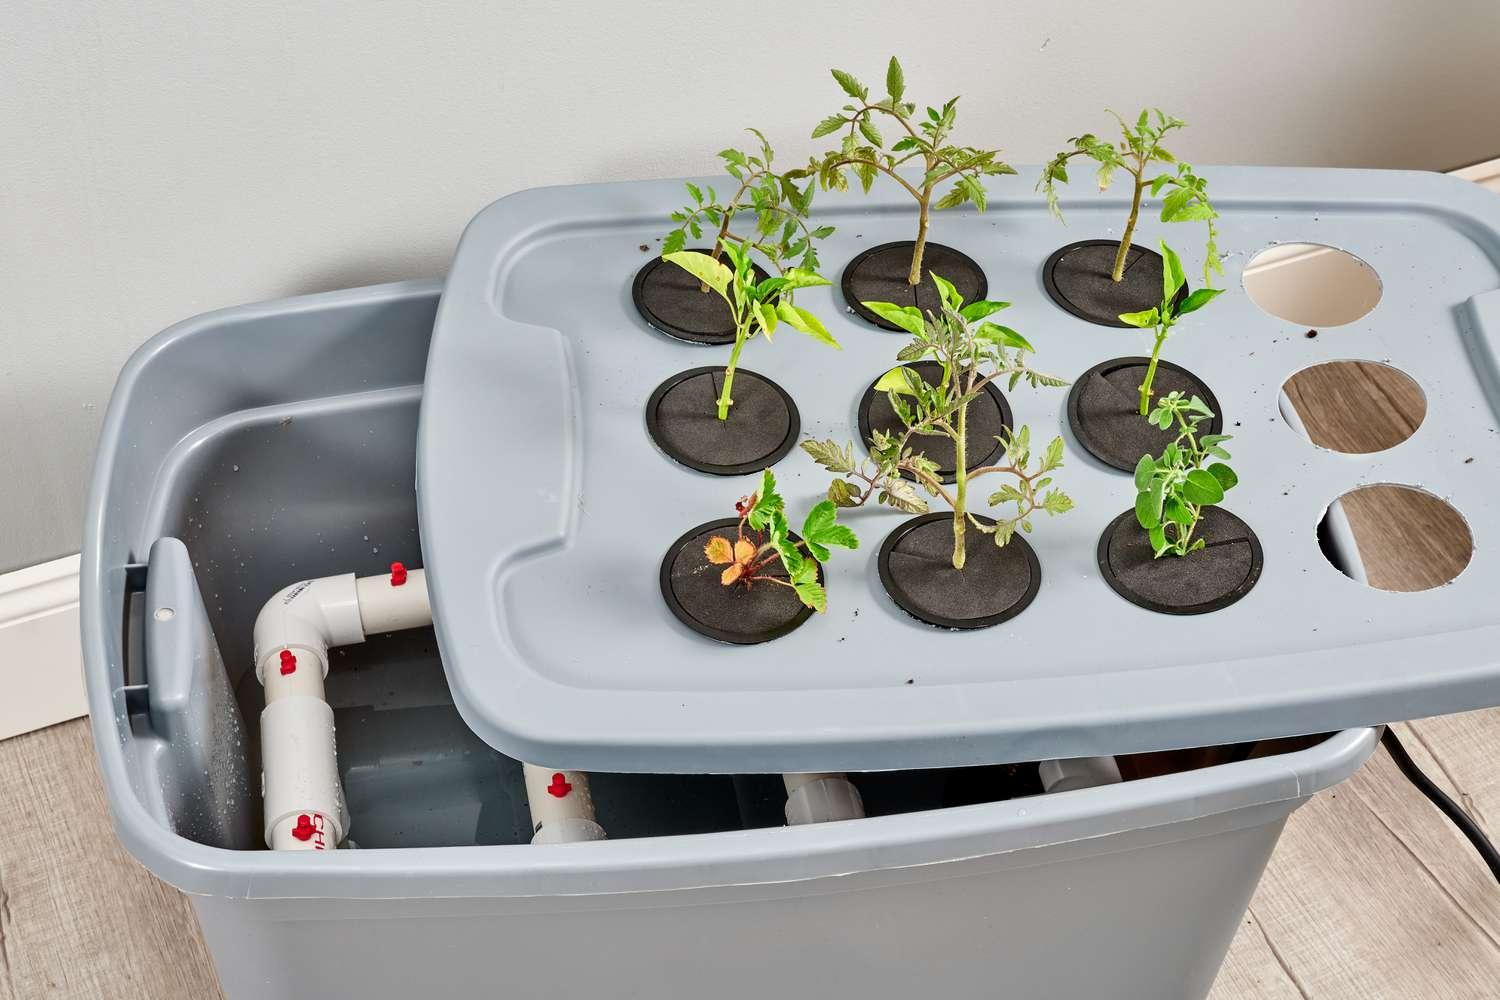
Mimea imepandwa kwa vyombo vidogo,bila udongo.Katika chombo kikubwa cha plastiki.Mfumo huu unatumia maji yenye virutubisho,na mabomba meupe kusambaza maji hayo,kwa mimea.Mimea imestawi vizuri.